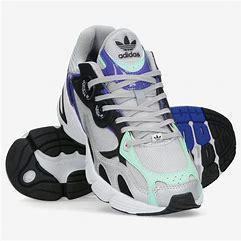
Brand: Adidas
Model: Astir